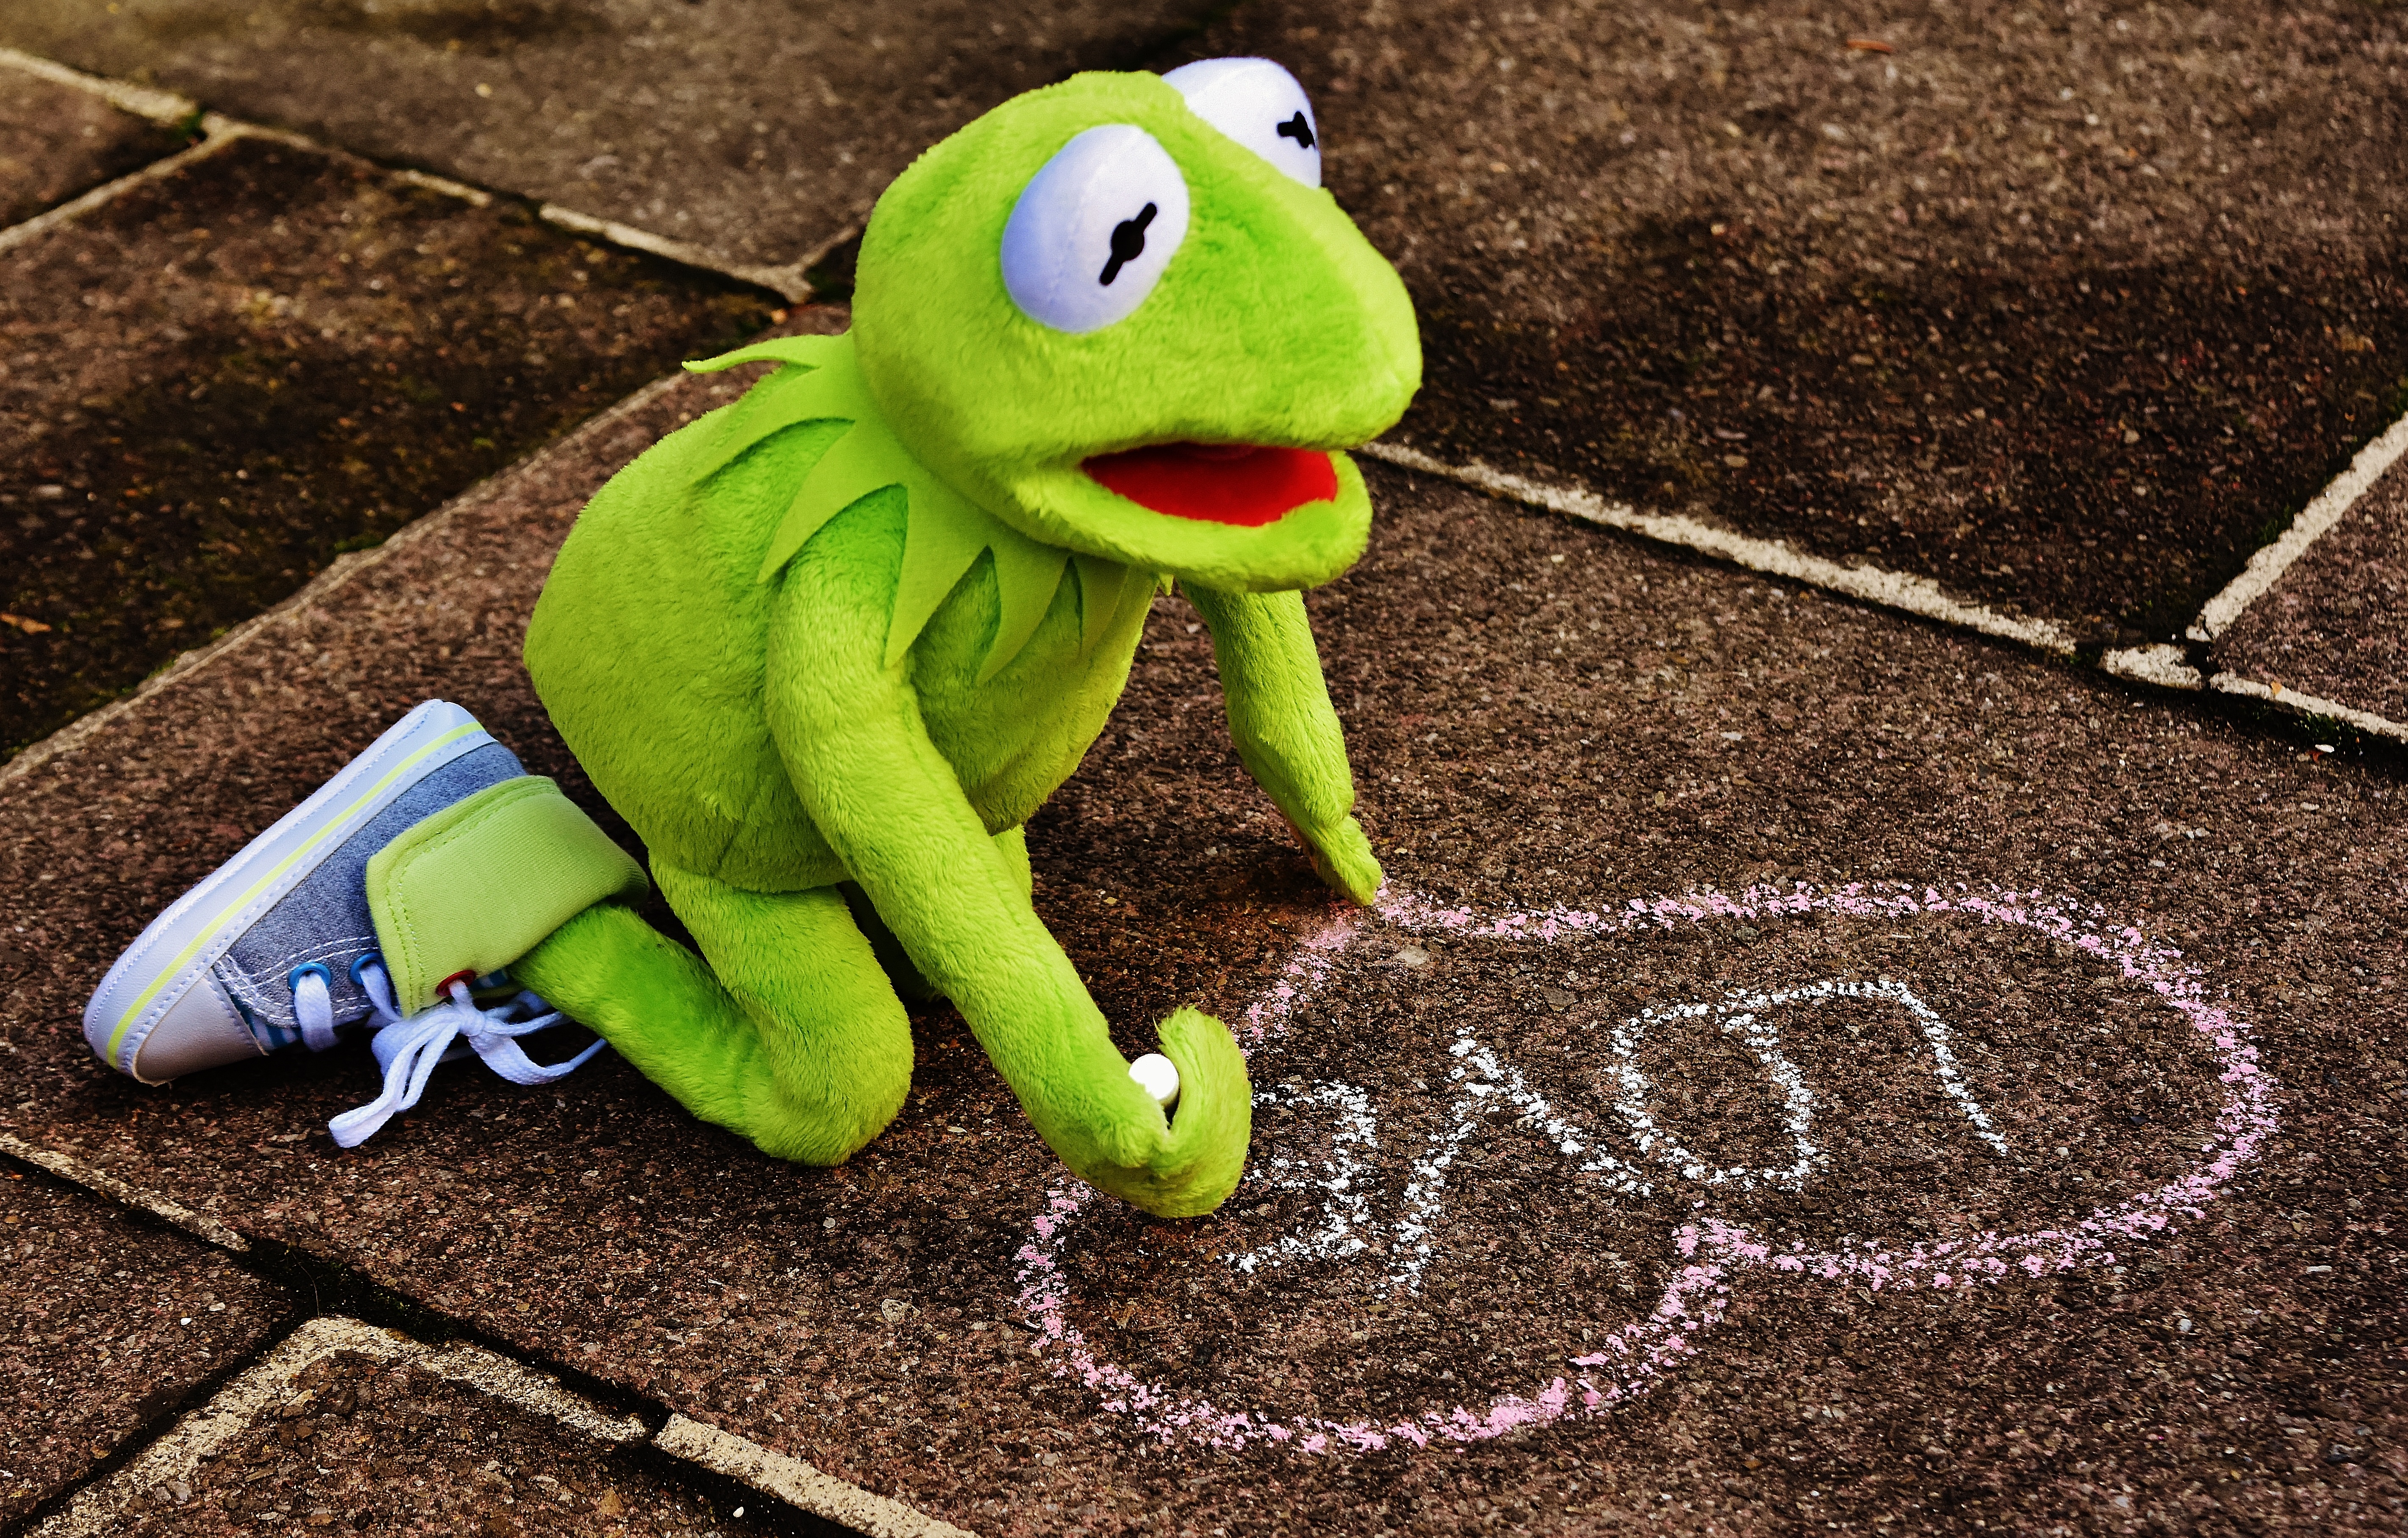
ground, cute, love, heart, green, paint, frog, amphibian, colorful, toy, fauna, painting, textile, drawing, chalk, funny, painted, plush, stuffed animal, draw, kermit, frogs, valentine's day, stra enkreide, street chalk, soft toy, stuffed toy